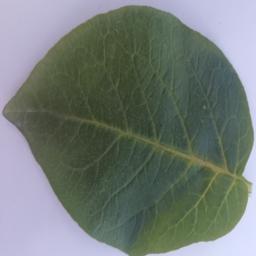
Label: Potato___Healthy